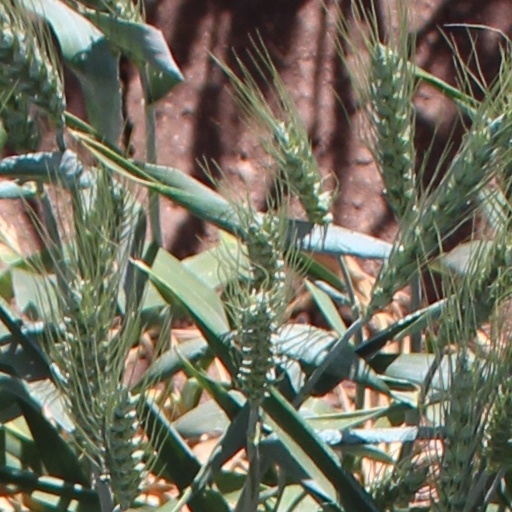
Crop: wheat